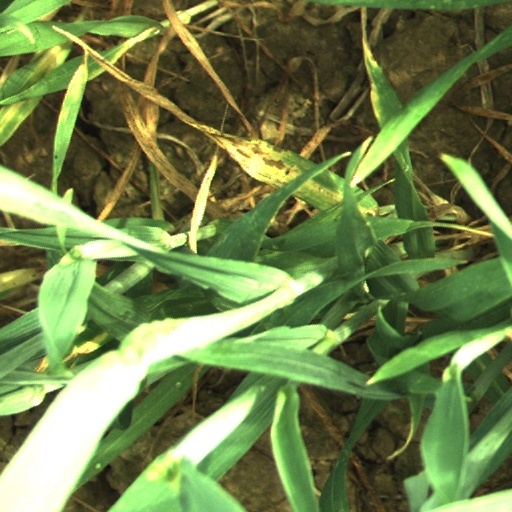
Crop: wheat